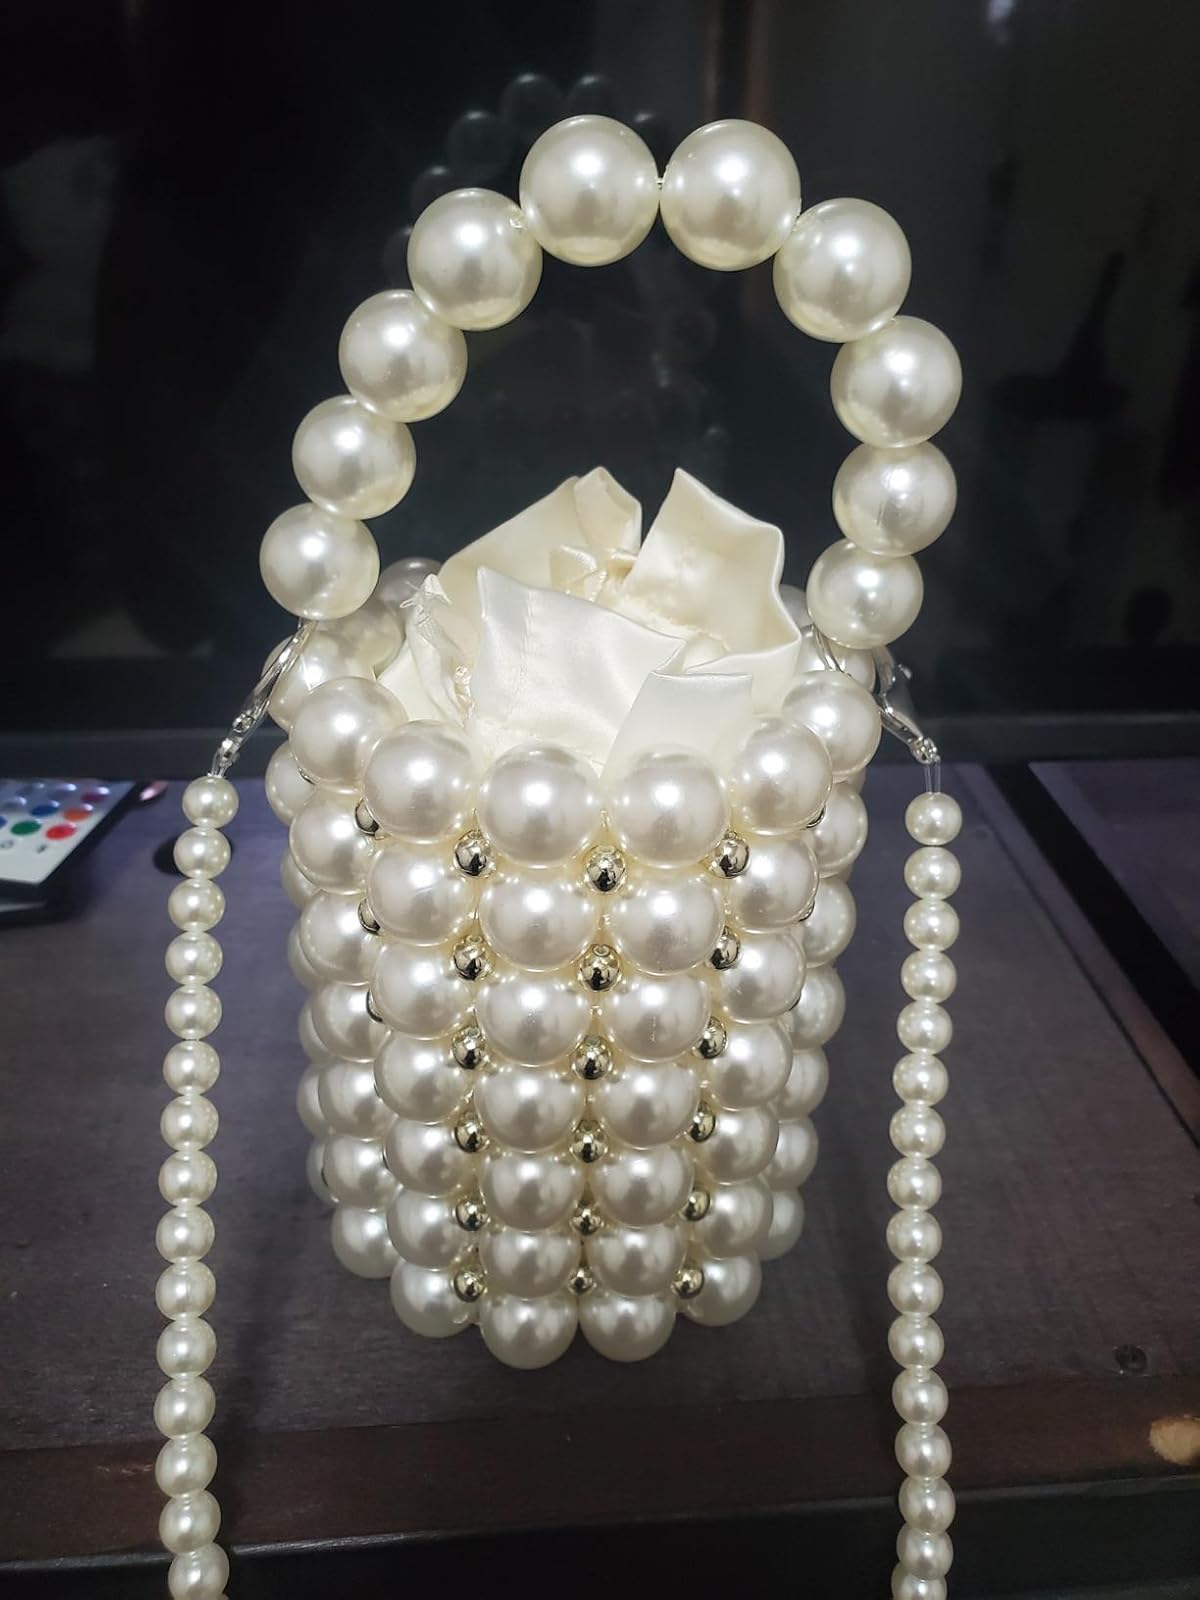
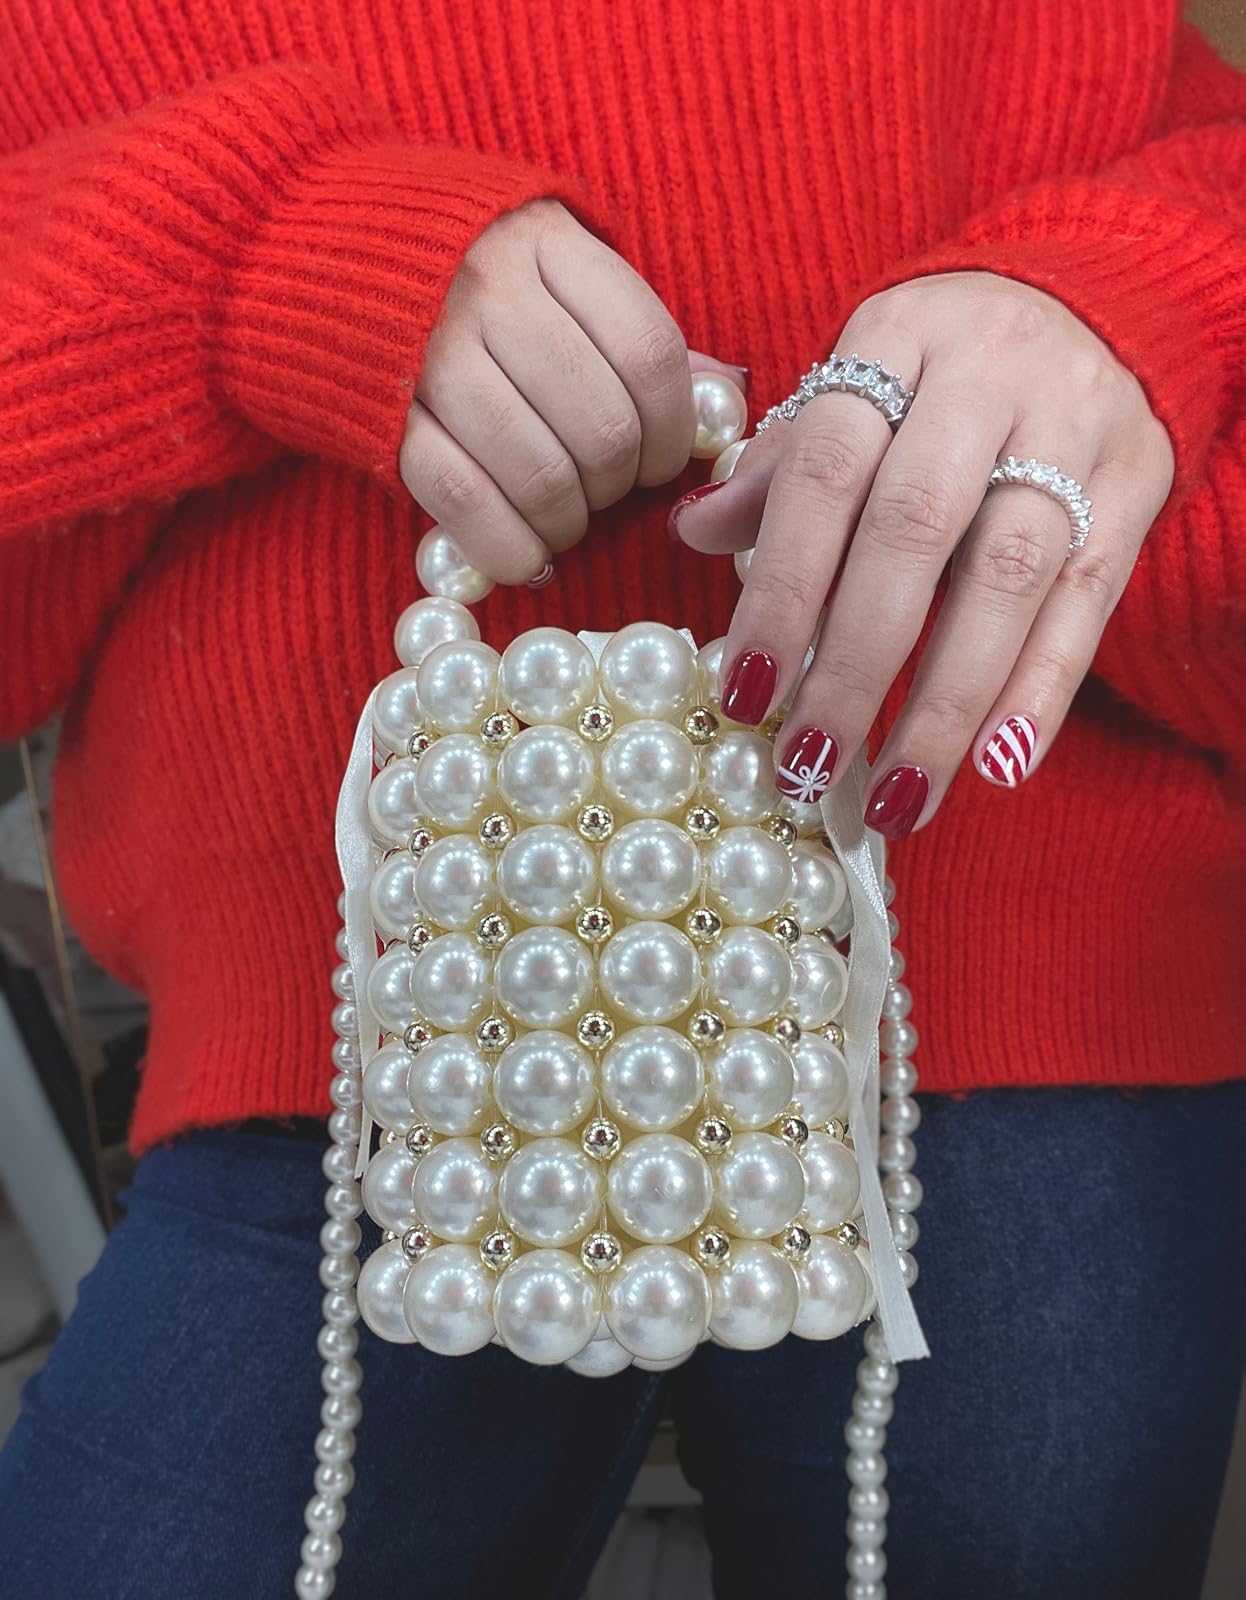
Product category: accessories_handbag
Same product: yes